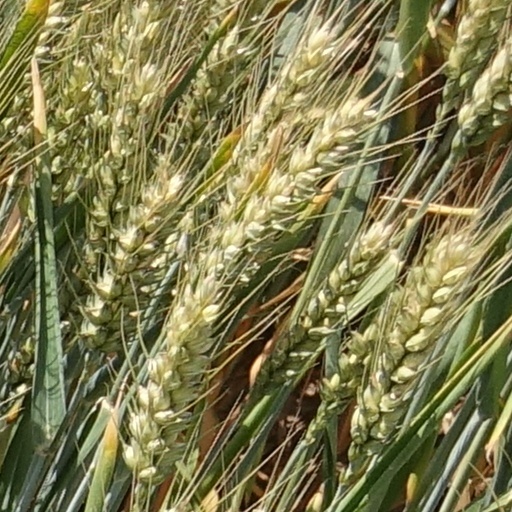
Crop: wheat